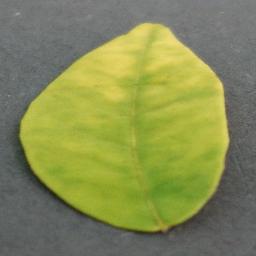
Label: Orange___Haunglongbing_(Citrus_greening)